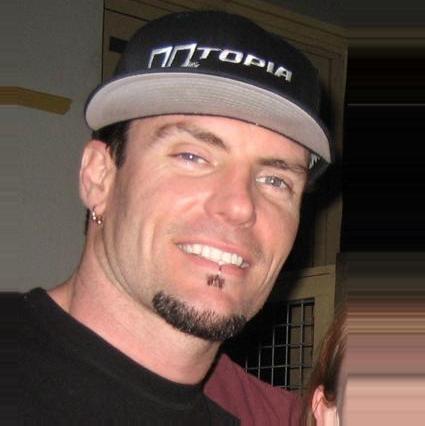
Age: 39